St Martin's Church, Ancaster

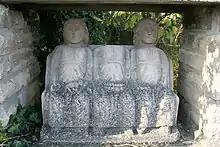
Matres and Matronae at St Martin's Ancaster, with two modern heads added

St Martin's Church is a Grade I listed Anglican church, dedicated to Martin of Tours, in Ancaster, Lincolnshire, England. The church is north-east from Grantham, below the southern edge of the Lincoln Cliff, and at the side of High Dyke, part of the old Ermine Street Roman road. St Martin's is in the ecclesiastical parish of Ancaster and Wilsford, in the Deanery of Loveden, and the Diocese of Lincoln.